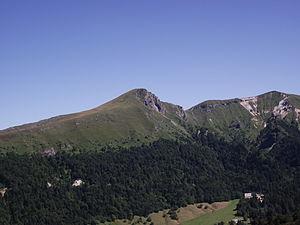
Le roc de Cuzeau (1 737 m) dans les monts Dore vu depuis le Capucin (1 463 m).
En raison de sa grande superficie, de sa position de carrefour entre différentes zones climatiques, et de sa variété géologique, le Massif central abrite une flore diversifiée. Les plantes que l'on peut croiser dans la partie occidentale, très humide, ne sont pas les mêmes que celles que l'on trouve dans la partie orientale, plus sèche, et la différence est encore plus grande avec les espèces que l'on peut trouver dans la partie sud, soumises à des influences méditerranéennes marquées. Cette composante spatiale n'est pas la seule à intervenir car l'exposition, l'altitude ou la nature du substrat sont aussi des facteurs déterminants. En effet, on peut souligner à ce propos l'opposition classique entre les versants exposés au sud et ceux exposés au nord ou encore les différences qui existent dans la végétation entre, d'une part, les sols acides et d'autre part, les sols basiques. Bien que l'altitude du Massif central soit faible par rapport à d'autres massifs montagneux comme les Alpes ou les Pyrénées, on observe un étagement de la végétation très net qui peut aller de la végétation méditerranéenne à la pelouse subalpine.